Grosvenor Chambers

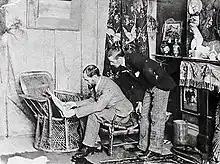
Unknown photographer (c.1890) Tom Roberts (seated) in his studio at Grosvenor Chambers with Arthur Streeton

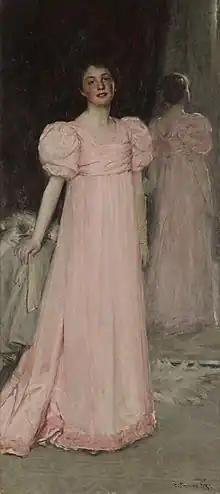
"Emmanuel Phillips Fox" (1893-1894)  "Portrait of my cousin," oil on canvas, painted at Grosvenor Chambers

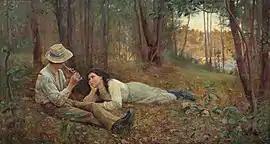
Frederick McCubbin  (1893) Bush idyll / The Flute Player, oil on canvas119.5 x 221.5 cm. Private collection. Exhibited in a private viewing at Grosvenor Chambers May 1894

Grosvenor Chambers saw Roberts in his role in developing an Australian school of art when he lived in Grosvenor Chambers while camping over weekends at Heidelberg, and when painting his "9 by 5 Impressions," and in the studio he painted portraits of Melbourne's leading intellectuals and works presenting its cultural and social life. Two of his major paintings of Australian life, "Shearing the Rams" and "The Breakaway" were painted there. On his 'Studio Wednesdays' he and other Heidelberg School artists opened their studios regularly, to show work-in-progress to the public, accounts of which appeared in April 1888;The number of people in Melbourne interested in art is large, if one may judge by the throng that climbed the four flights of stairs in the Grosvenor-chambers in Collins-street to reach Mr. Roberts's large and well-lighted studio. The ante-room leading to the studio was gay with winter flowers and aesthetic screens and hangings. Here afternoon tea was served to the visitors. In the studio were three examples of Mr. Roberts's art— a forest scene, in which a workman is employed in clearing away gum-tree stumps; a 'bit' of Sydney harbour, which, though well painted, gives one very little idea of the beauty of the place; and a study of a girl's head. A large well-painted bush scene, representing a bushman kindling a fire to boil the inevitable 'billy,' near his tent, while behind the man, the fire, and the tent rise the great blue-gum-trees in gloomy grandeur, that was a striking picture in the exhibition, was the work of Mr. Streeton, another Australian artist. Mr. F. McCubbin, a promising young landscape painter showed two canvases at this exhibition. Both represented 'bits' in the Australian bush, and in both the 'open-air feeling' was very well . Mr. McCubbin is also happy in his skies. He seems to have caught the idea of a typical Australian sky – the representation of lightness and transparency. Walton, an English artist, who has exhibited at the Royal Academy, showed two charming portraits at this exhibition.